North American fur trade

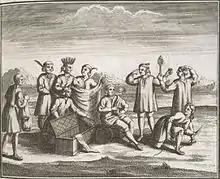
Iroquois, with western goods 1722

What followed was a continual expansion north and west of Lake Superior. The French used diplomatic negotiations with natives to win back trade and an aggressive military policy to temporarily eliminate the Hudson's Bay Company competition. At the same time, the English presence in New England grew stronger, while the French were occupied with trying to combat the "coureurs de bois" and allied Indians from smuggling furs to the English for often higher prices and higher quality goods than they could offer.